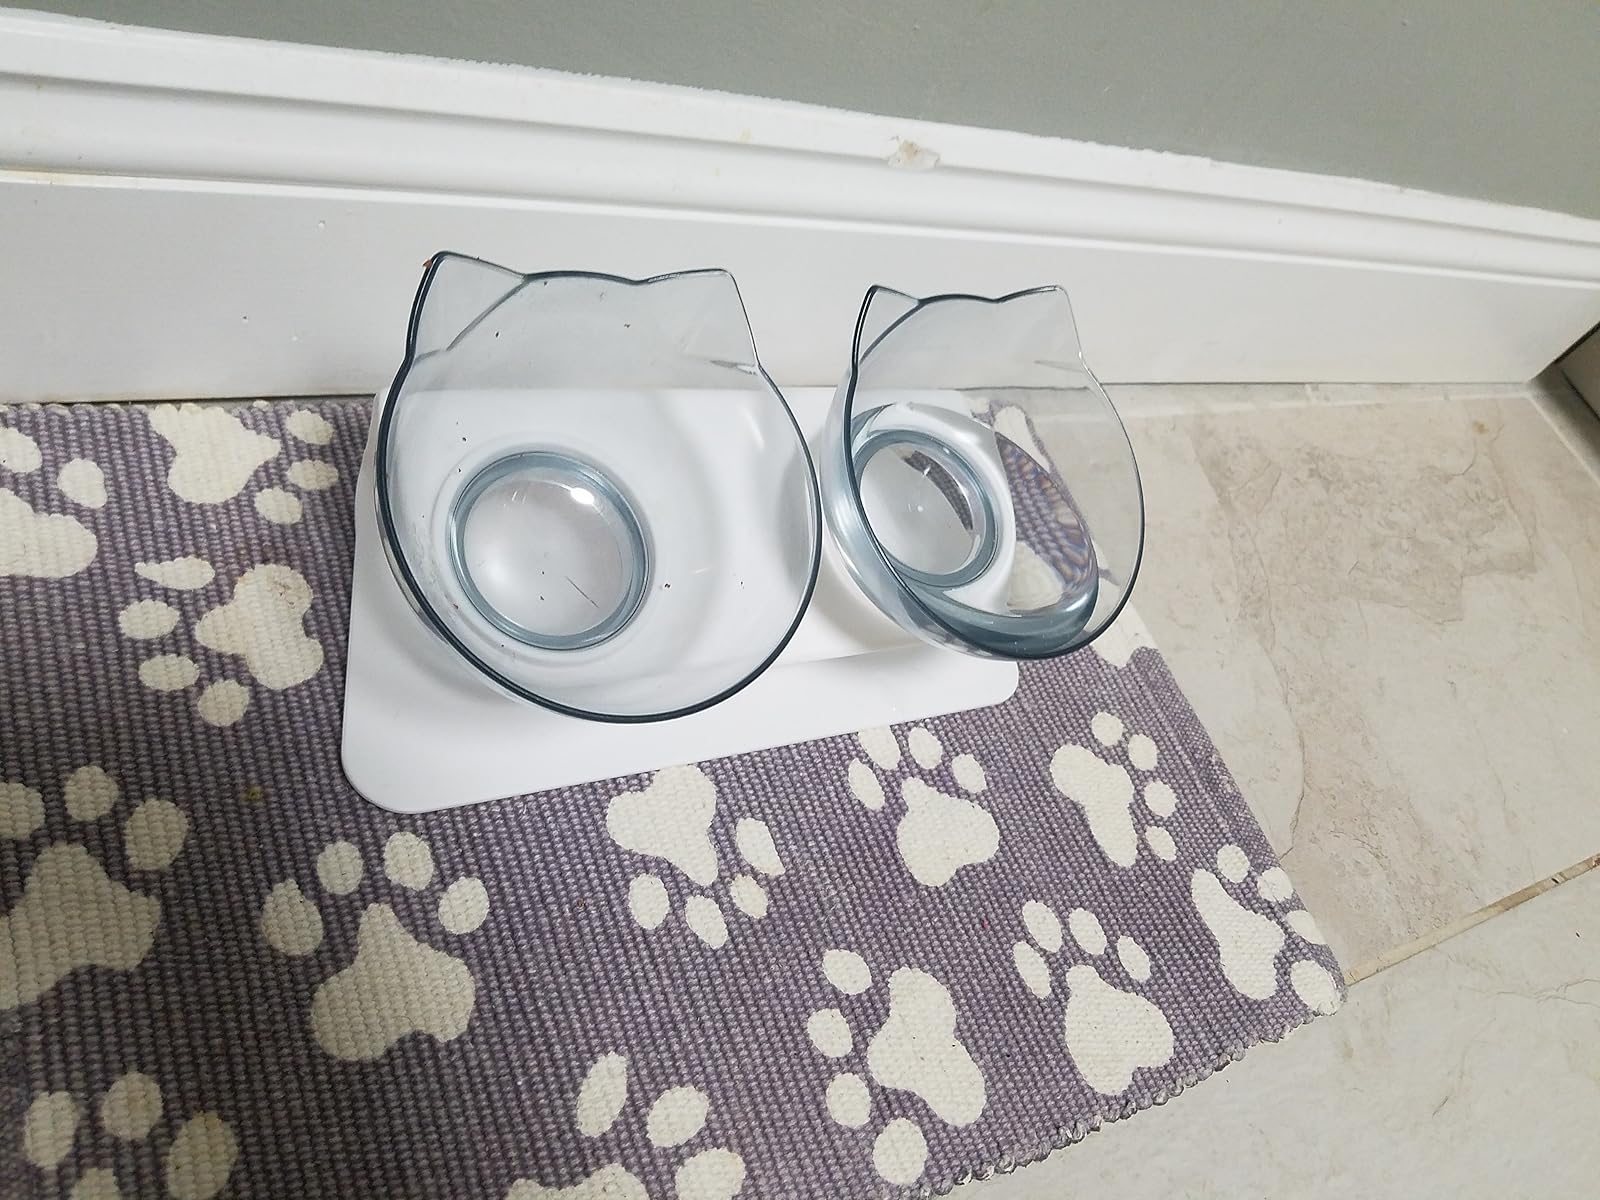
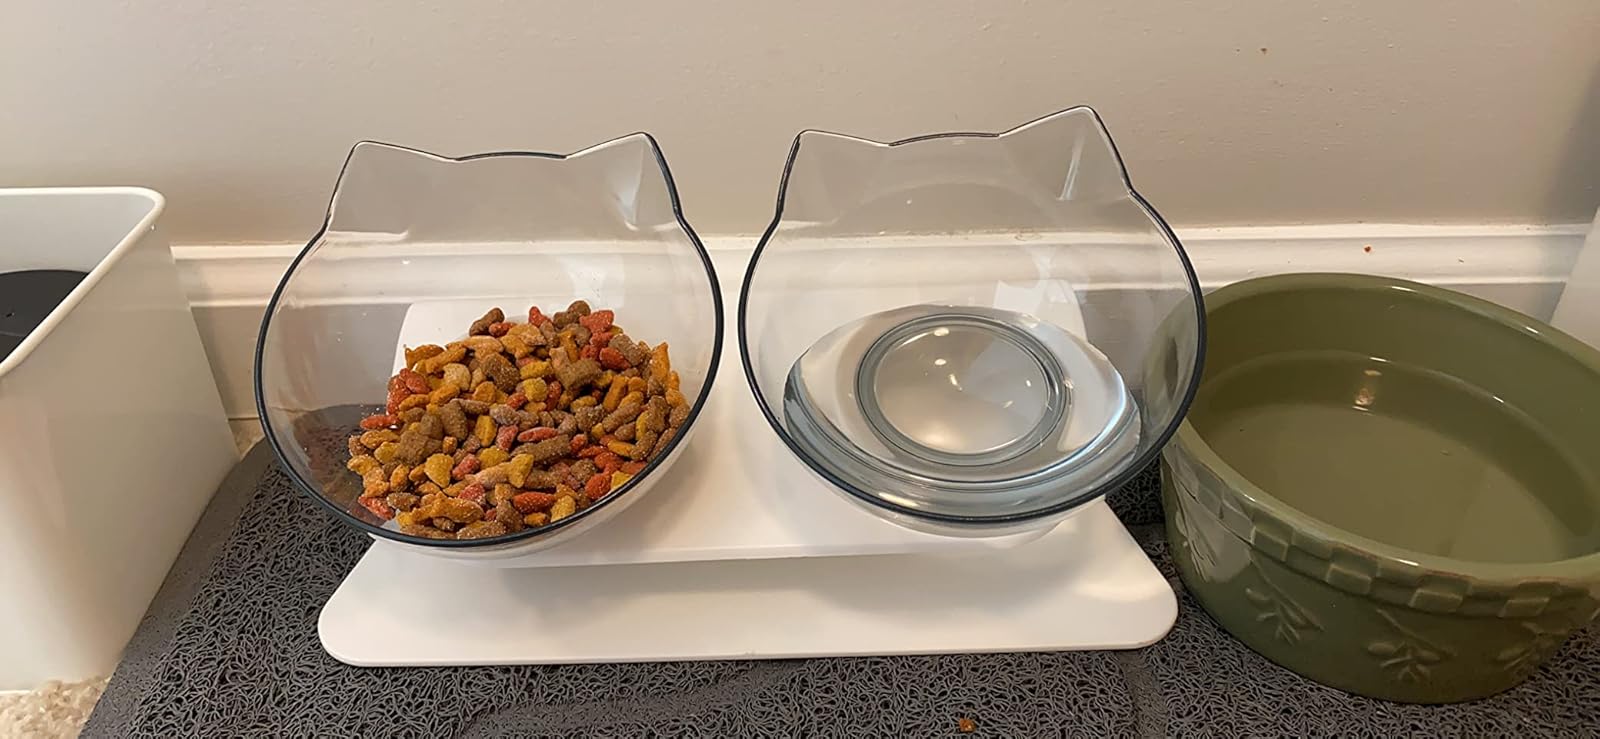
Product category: items_bowl
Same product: yes